464th Tactical Airlift Wing

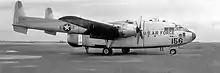
Fairchild C-119G Flying Boxcar

The wing was constituted as the 464th Troop Carrier Wing and activated at Lawson Air Force Base, Georgia on 1 February 1953, where it was assigned to Eighteenth Air Force. The wing replaced the 434th Troop Carrier Wing, a reserve unit that had been called to active duty for the Korean War. The 434th Wing was in the process of transitioning from the Curtiss C-46 Commando to the Fairchild C-119 Flying Boxcar when the wing took over the personnel and aircraft of the 434th. In September 1954, the wing moved to Pope Air Force Base, North Carolina where it was colocated with the Army's 82d Airborne Division at Fort Bragg. During its time at Pope, a major period of facility expansion occurred. The main runway, the taxiways, and the ramp were all expanded to support the 464th’s Flying Boxcar operations.